Park Geun-hye

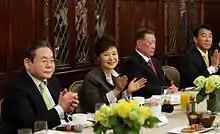
Park Geun-hye at a breakfast meeting with chaebol business magnates Lee Kun-hee and Chung Mong-koo

On 1 May 2016, Park became the first South Korean president to visit Iran. She was at the head of a 236-member delegation of businessmen and entrepreneurs during a three-day visit to Tehran to discuss bilateral trade and other matters of mutual interest. She met Iranian President Hassan Rouhani and held talks with Supreme Leader Ali Khamenei. The two countries also signed 19 basic agreements to expand mutual cooperation over a variety of areas. Earlier, Iran's President Rouhani emphasized that Iran and South Korea were set to boost their trade volume from the current $6 billion to $18 billion.